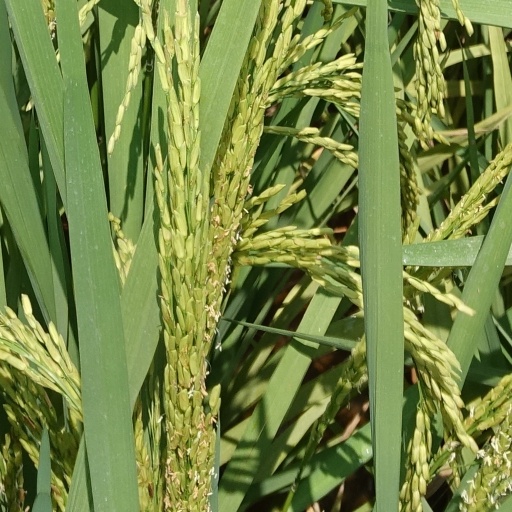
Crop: rice